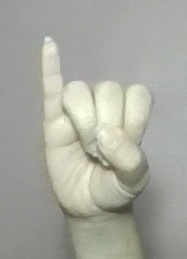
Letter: meem